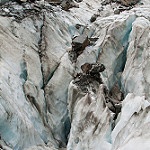
Label: glacier